Ted Atkins

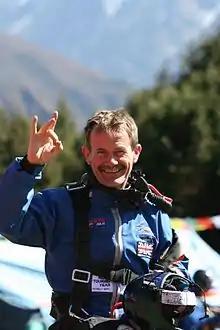
Ted Atkins in 2011

Ian Edward "Ted" Atkins (8 November 1958 – 20 August 2018) was an English explorer, engineer, mountaineer and inventor.